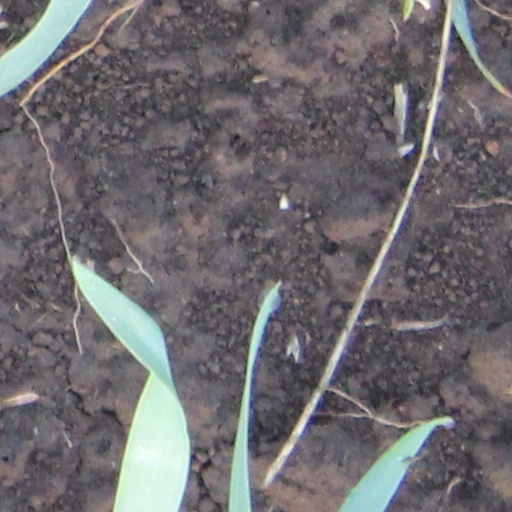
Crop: wheat